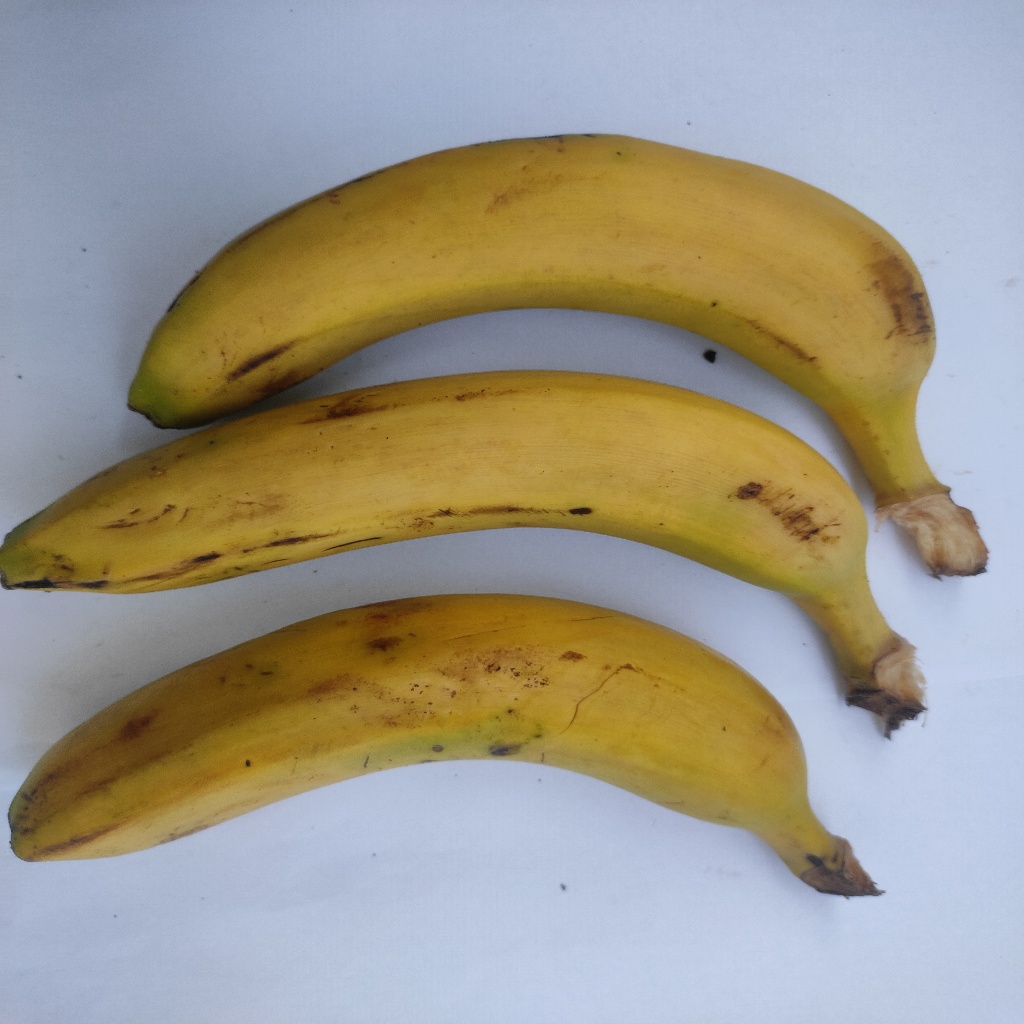
Crop: banana
Quality class: Class_A